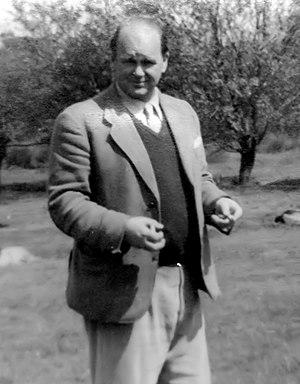
Peter Markham Scott est un ornithologue, conservationniste, peintre et sportif britannique.